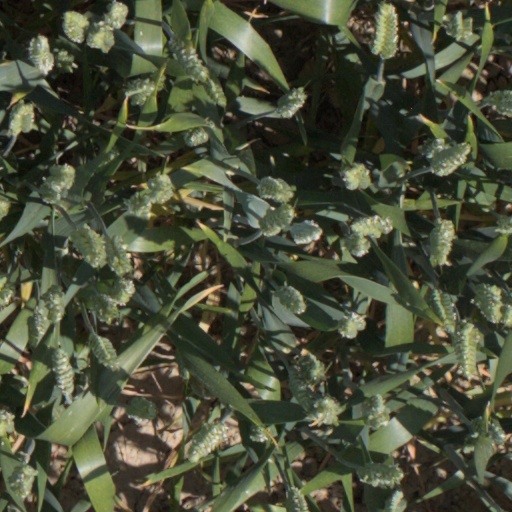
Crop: wheat